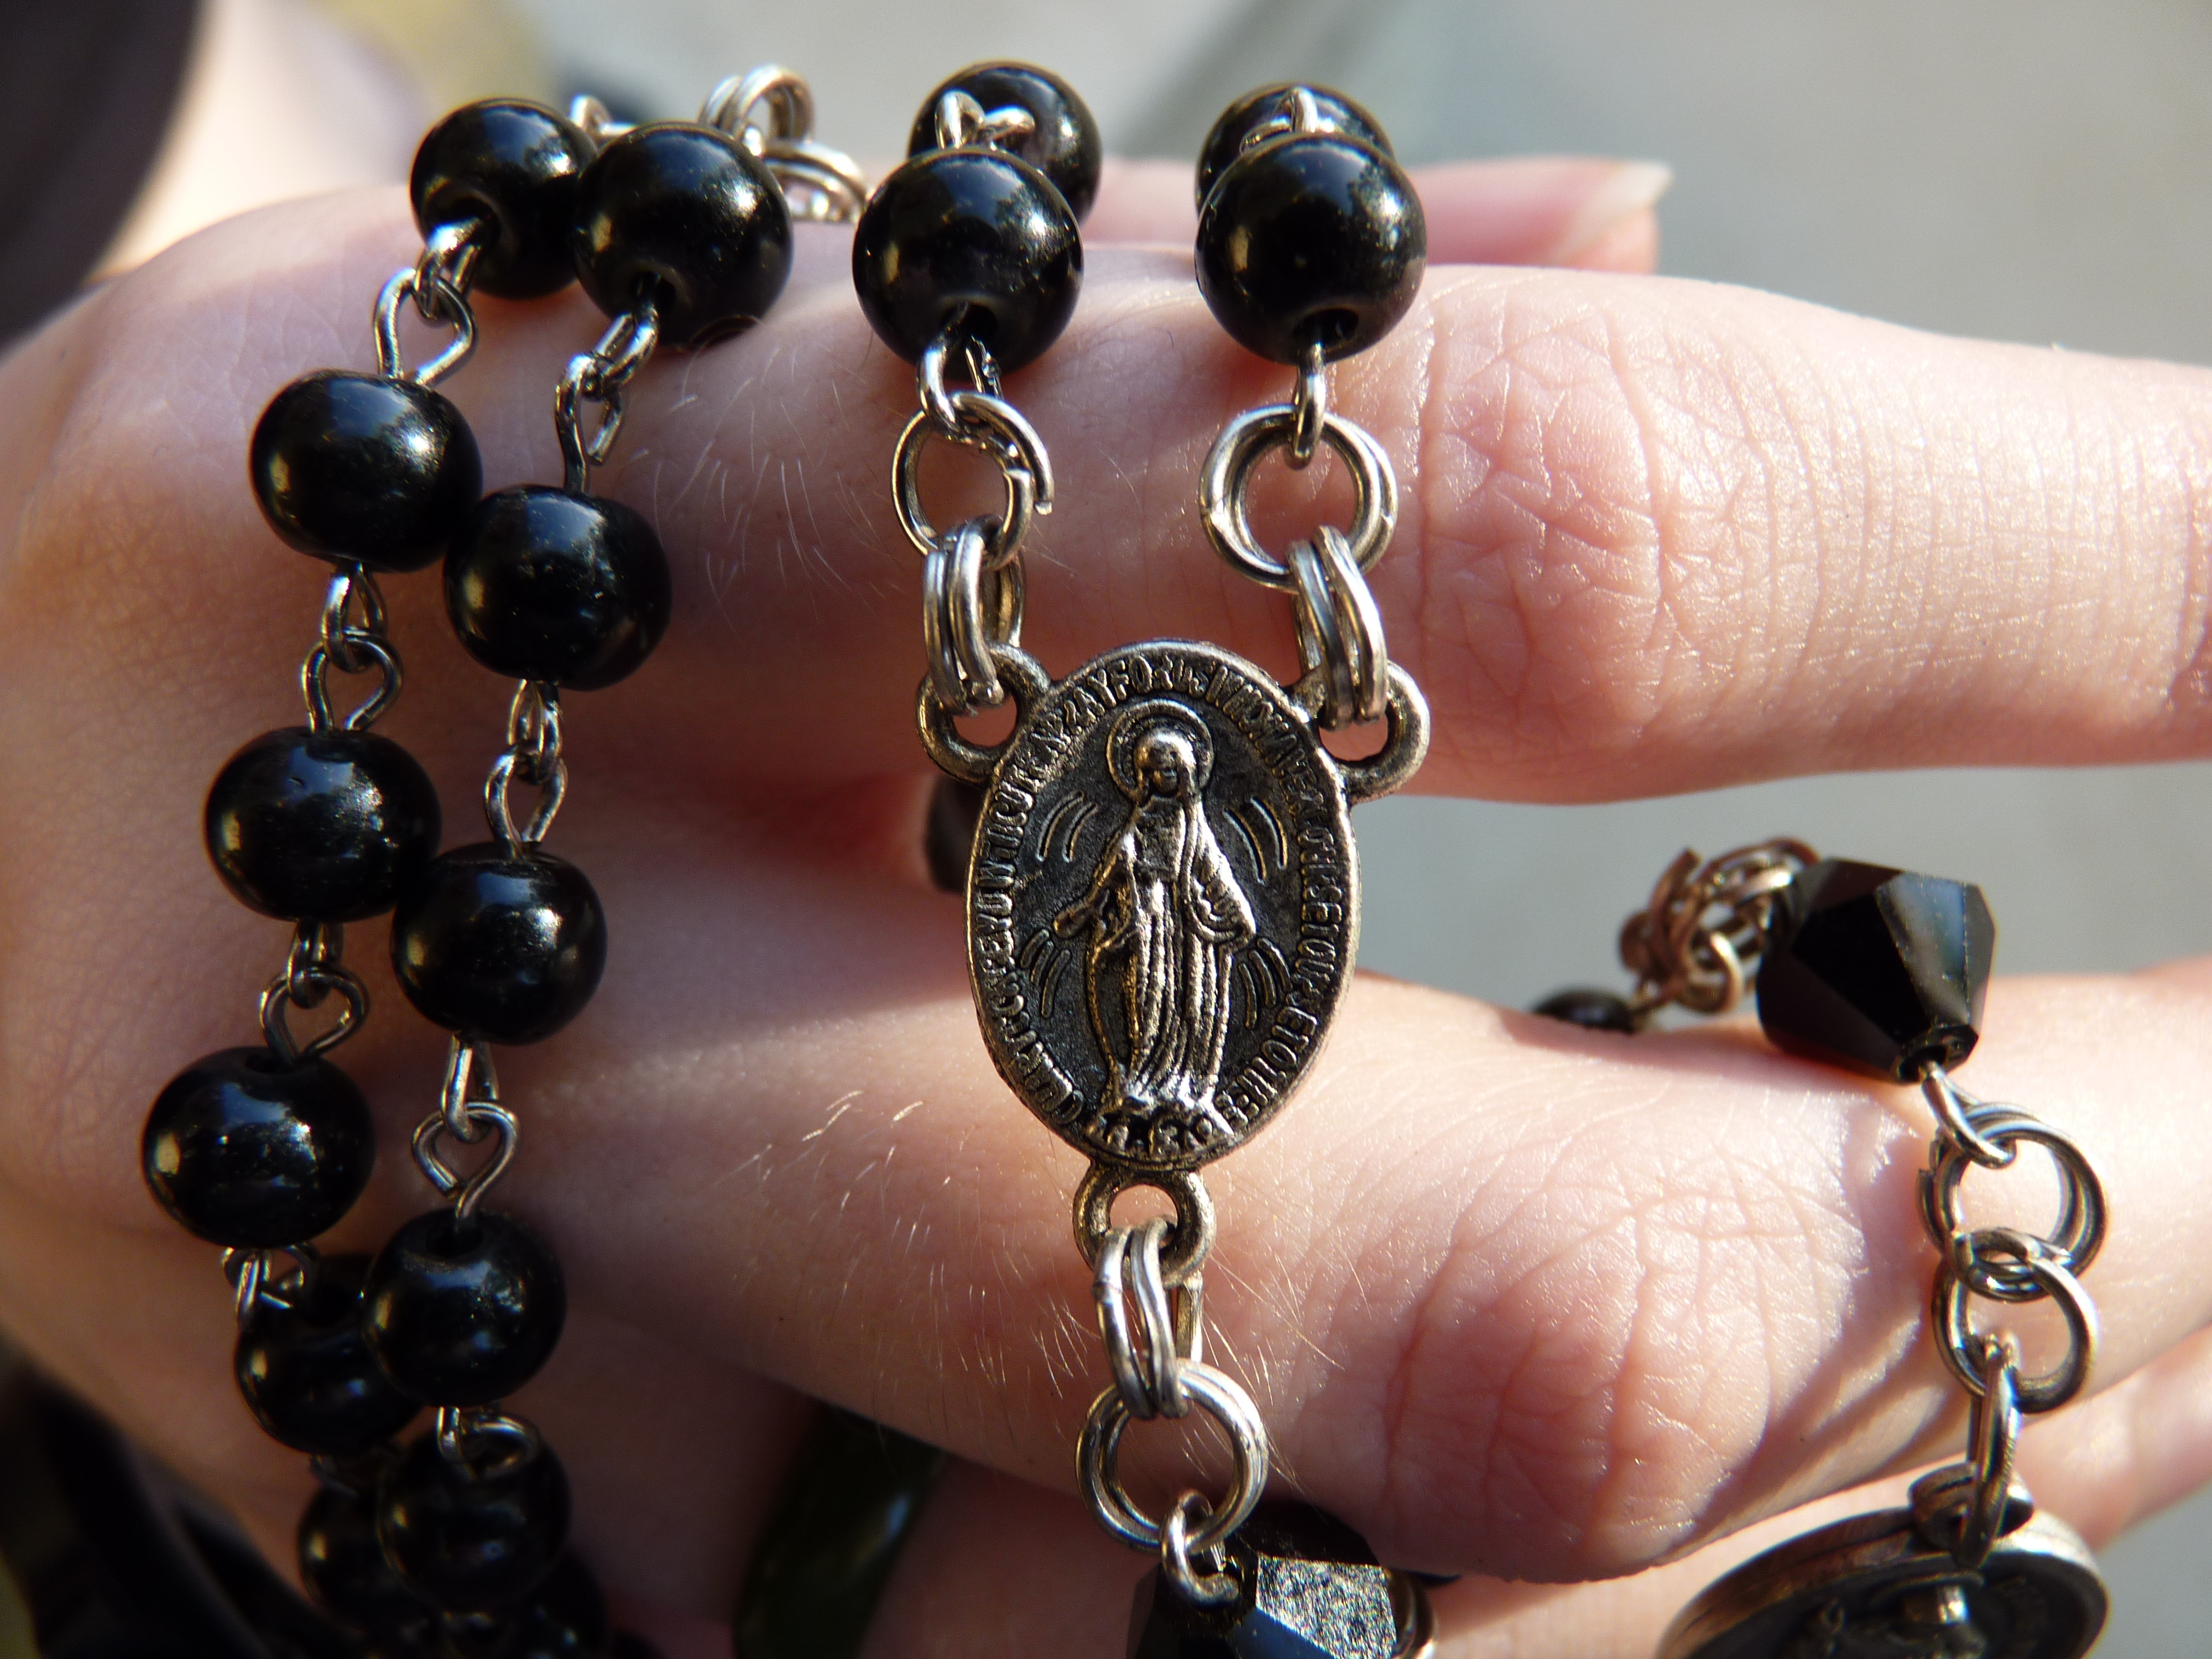
hand, chain, religion, church, christian, bead, bracelet, jewellery, catholic, art, faith, earrings, rosary, fashion accessory